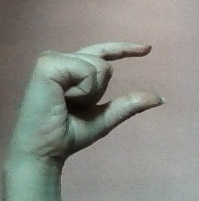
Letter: dal